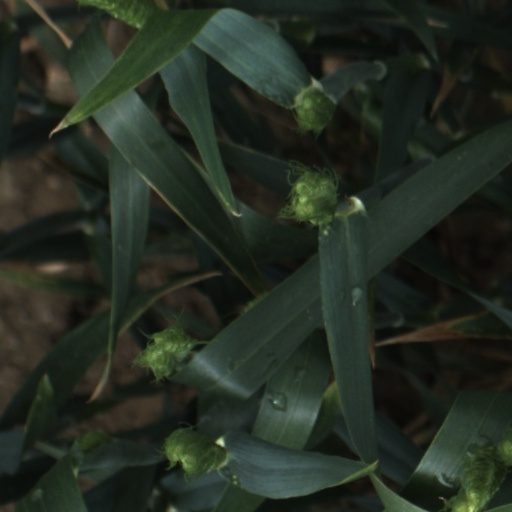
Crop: wheat